List of graptolite genera

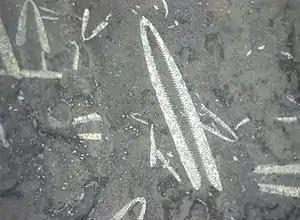
"Didymograptus"

This list of graptolites is an attempt to create a comprehensive listing of all genera from the fossil record that have ever been considered to be members of Graptolithina, excluding purely vernacular terms. The list includes all commonly accepted genera, but also genera that are now considered invalid, doubtful ("nomina dubia"), or were not formally published ("nomina nuda"), as well as junior synonyms of more established names, misspelled names, and genera that are no longer considered graptolites.